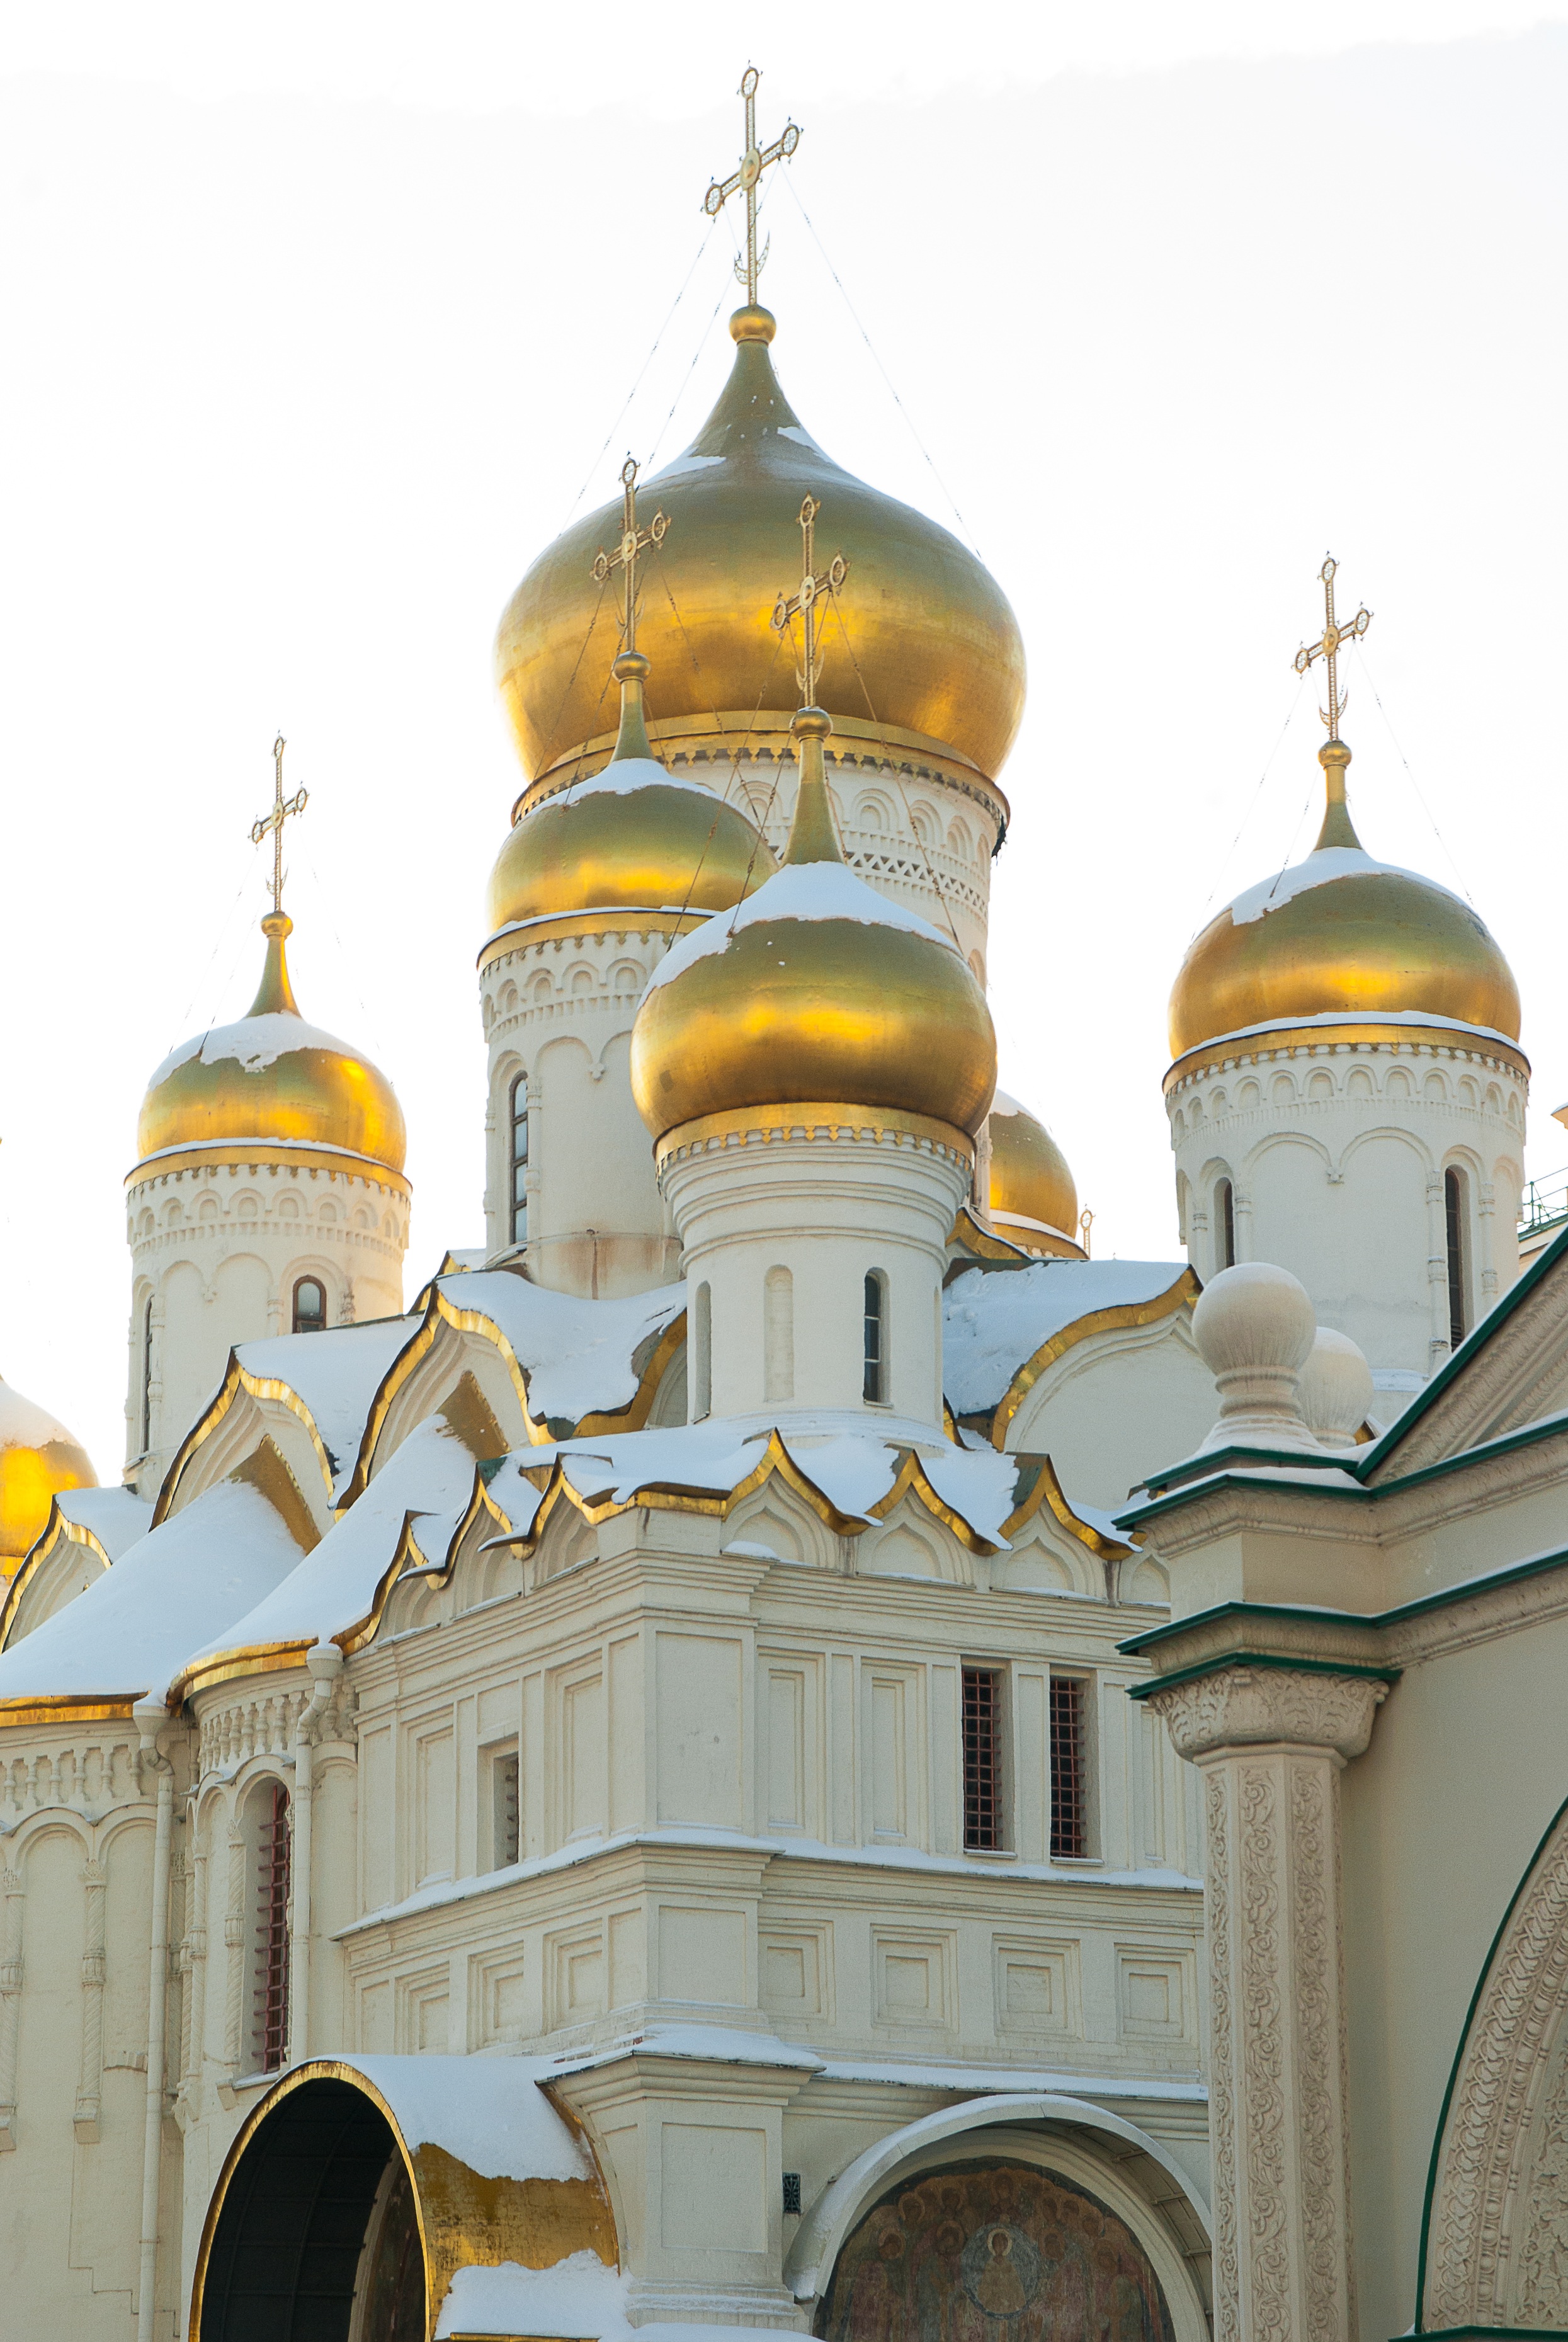
building, cathedral, place of worship, bulbs, monastery, moscow, orthodox, dome, kremlin, cupolas